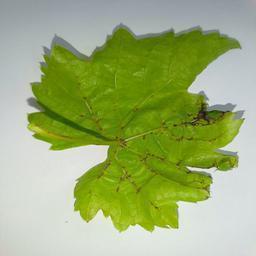
Label: Bacterial Leaf Spot